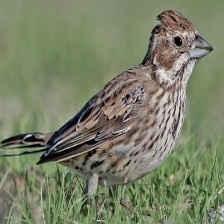
Species: LARK BUNTING
Scientific name: CALAMOSPIZA MELANOCORYS
ImageNet parent category: indigo_bunting